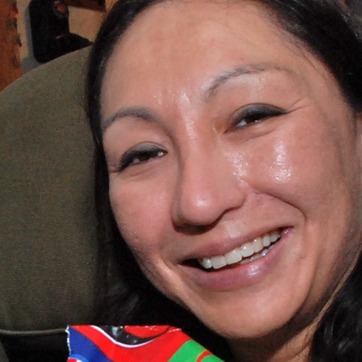
Material: skin